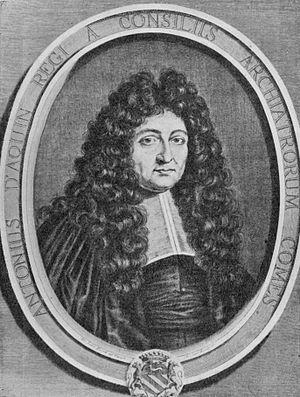
Antoine d'Aquin
Cette liste permet de comprendre les diverses évolutions chronologiques de la charge de Premier médecin du roi de France. Elle vient en complément de la Catégorie:Premier médecin du roi, qui fournit une liste des membres par ordre alphabétique.